Nikephoros II Phokas

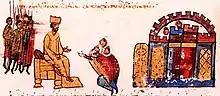
Tarsus surrenders to Nikephoros Phokas (seated).

In June 966, Sayf al-Dawla and the Byzantines held an exchange of prisoners at Samosata. In October 966, Nikephoros led an expedition to raid Amida, Dara and Nisibis, then marched towards Hierapolis, where he took a relic with the image of Jesus to be later placed in the Church of the Virgin of the Pharos in Constantinople. A detachment sent to Barbalissos returned with 300 prisoners, after which Nikephoros raided Wadi Butnan, Chalcis, Tizin and Artah, and finally laid siege to Antioch, abandoning the project after eight days due to a lack of supplies.